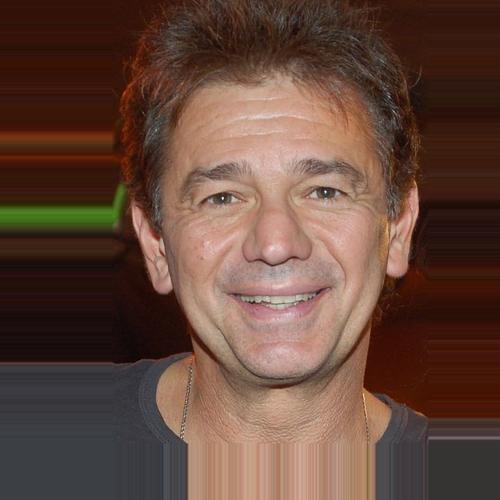
Age: 53